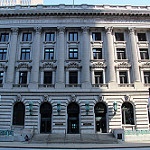
Label: buildings